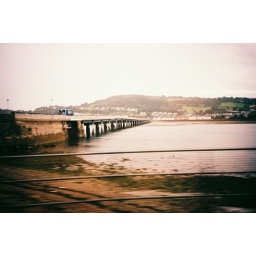
This has to be one the most beautiful train lines in the world... Taken out of the window of the train from Plymouth to Bristol